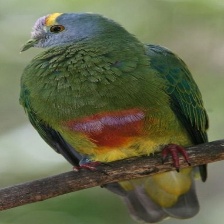
Species: SCARLET CROWNED FRUIT DOVE
Scientific name: PTILINOPUS INSULARIS